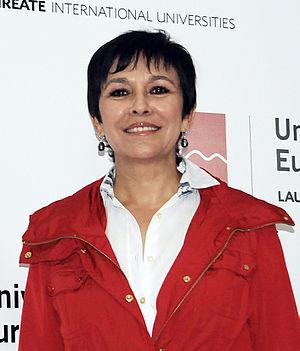
Isabel Gemio Cardoso est une journaliste et présentatrice de radio et télévision espagnole. Son ex-mari, le sculpteur cubain Julio Nilo Manrique Roldán, et elle ont un fils biologique et un fils adopté